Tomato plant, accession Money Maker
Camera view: tilt-top (135 deg); turntable rotation: 330 degrees
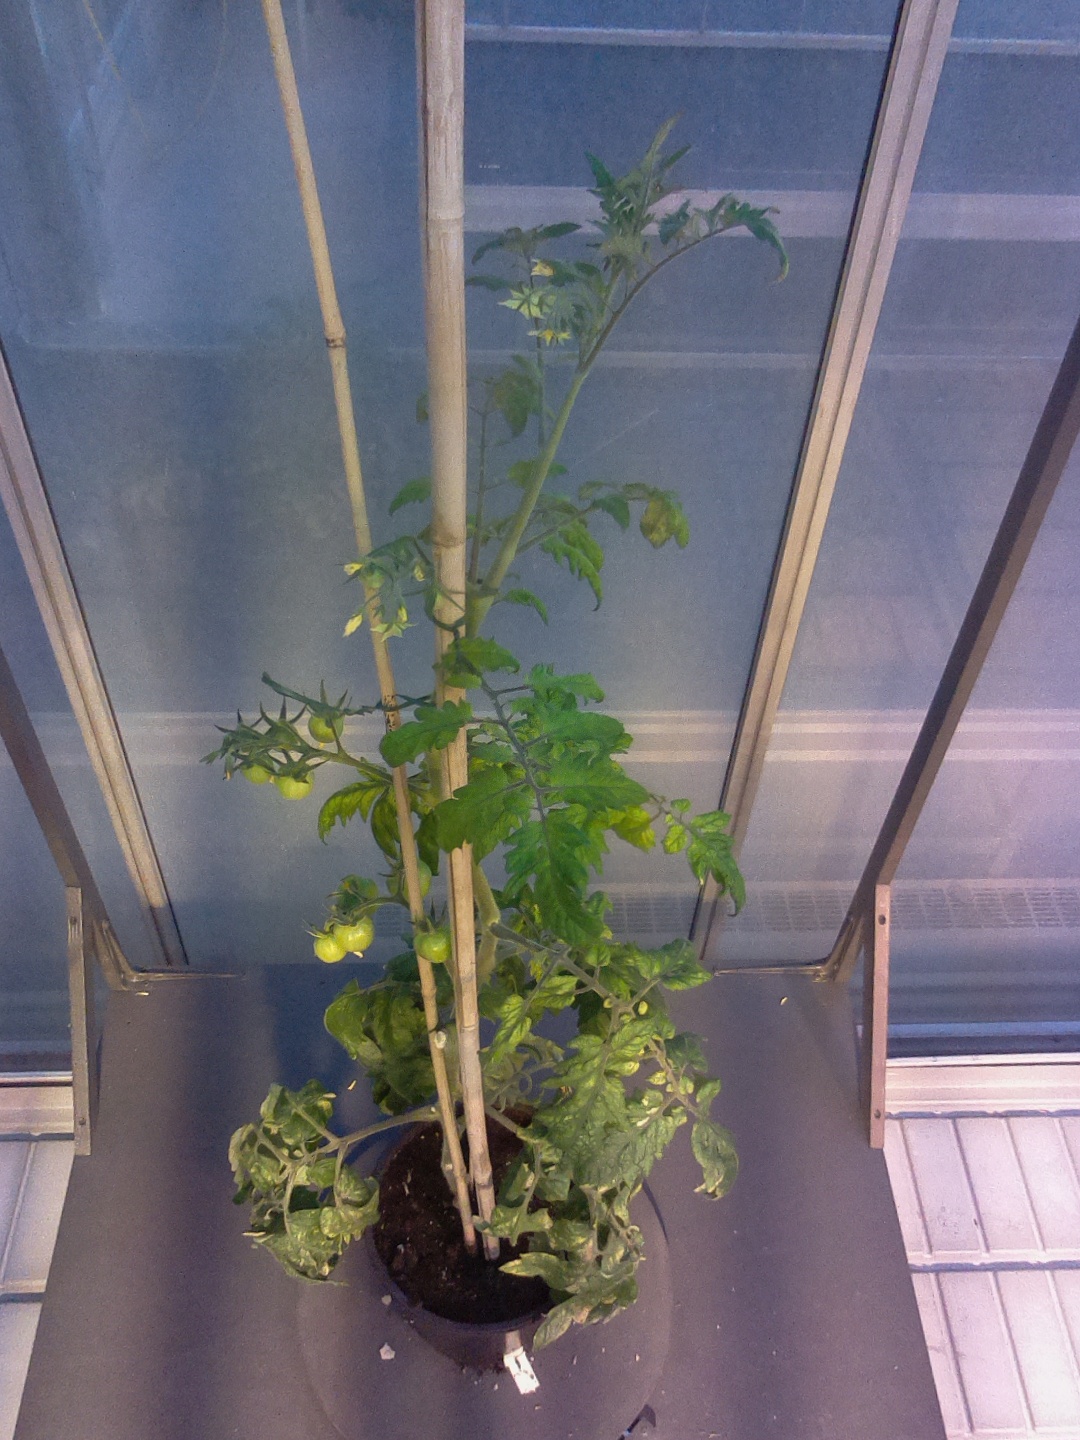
BBCH growth stage 73: 30%-40% of final fruit size